Puteri Indonesia 2020

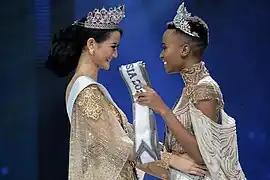
Puteri Indonesia 2020 (Miss Universe Indonesia 2020), Raden Roro Ayu Maulida Putri together with Miss Universe 2019, Zozibini Tunzi of South Africa.

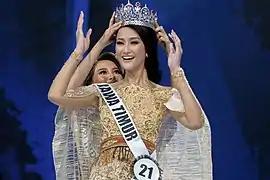
Maulida crowned Puteri Indonesia 2020 (Miss Universe Indonesia 2020) by her predecessor Frederika Alexis Cull at the Puteri Indonesia 2020 coronation night.

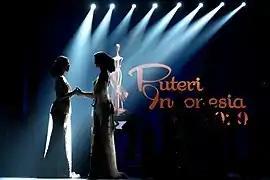
Puteri Indonesia 2020 Crowning Moment, Raden Roro Ayu Maulida Putri crowned Puteri Indonesia 2020 (Miss Universe Indonesia 2020) and Putu Ayu Saraswati crowned Puteri Indonesia Lingkungan 2020 (Miss International Indonesia 2021).

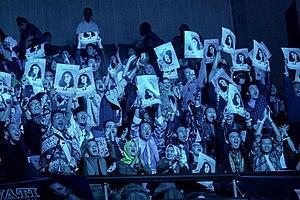
Indonesian Pageant-lover supporting the Puteri Indonesia 2020 candidates.

Puteri Indonesia Kepulauan is a title for the most favorite contestant chosen through votes from each island group: